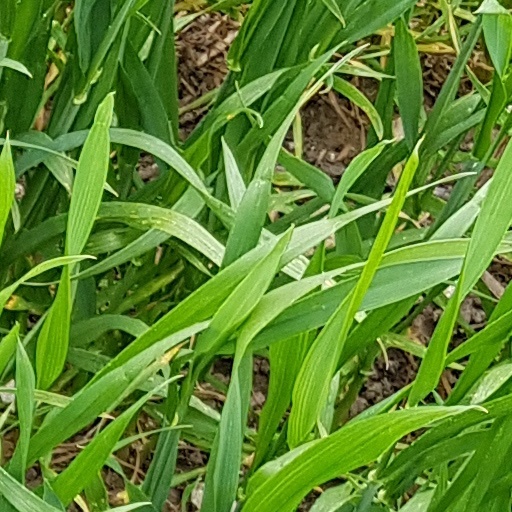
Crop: wheat